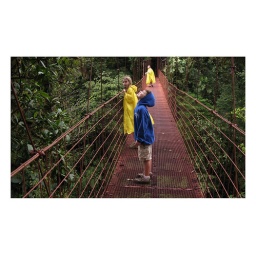
Susan and the kids explore on a canopy bridge -- 100 meters above the forest floor.